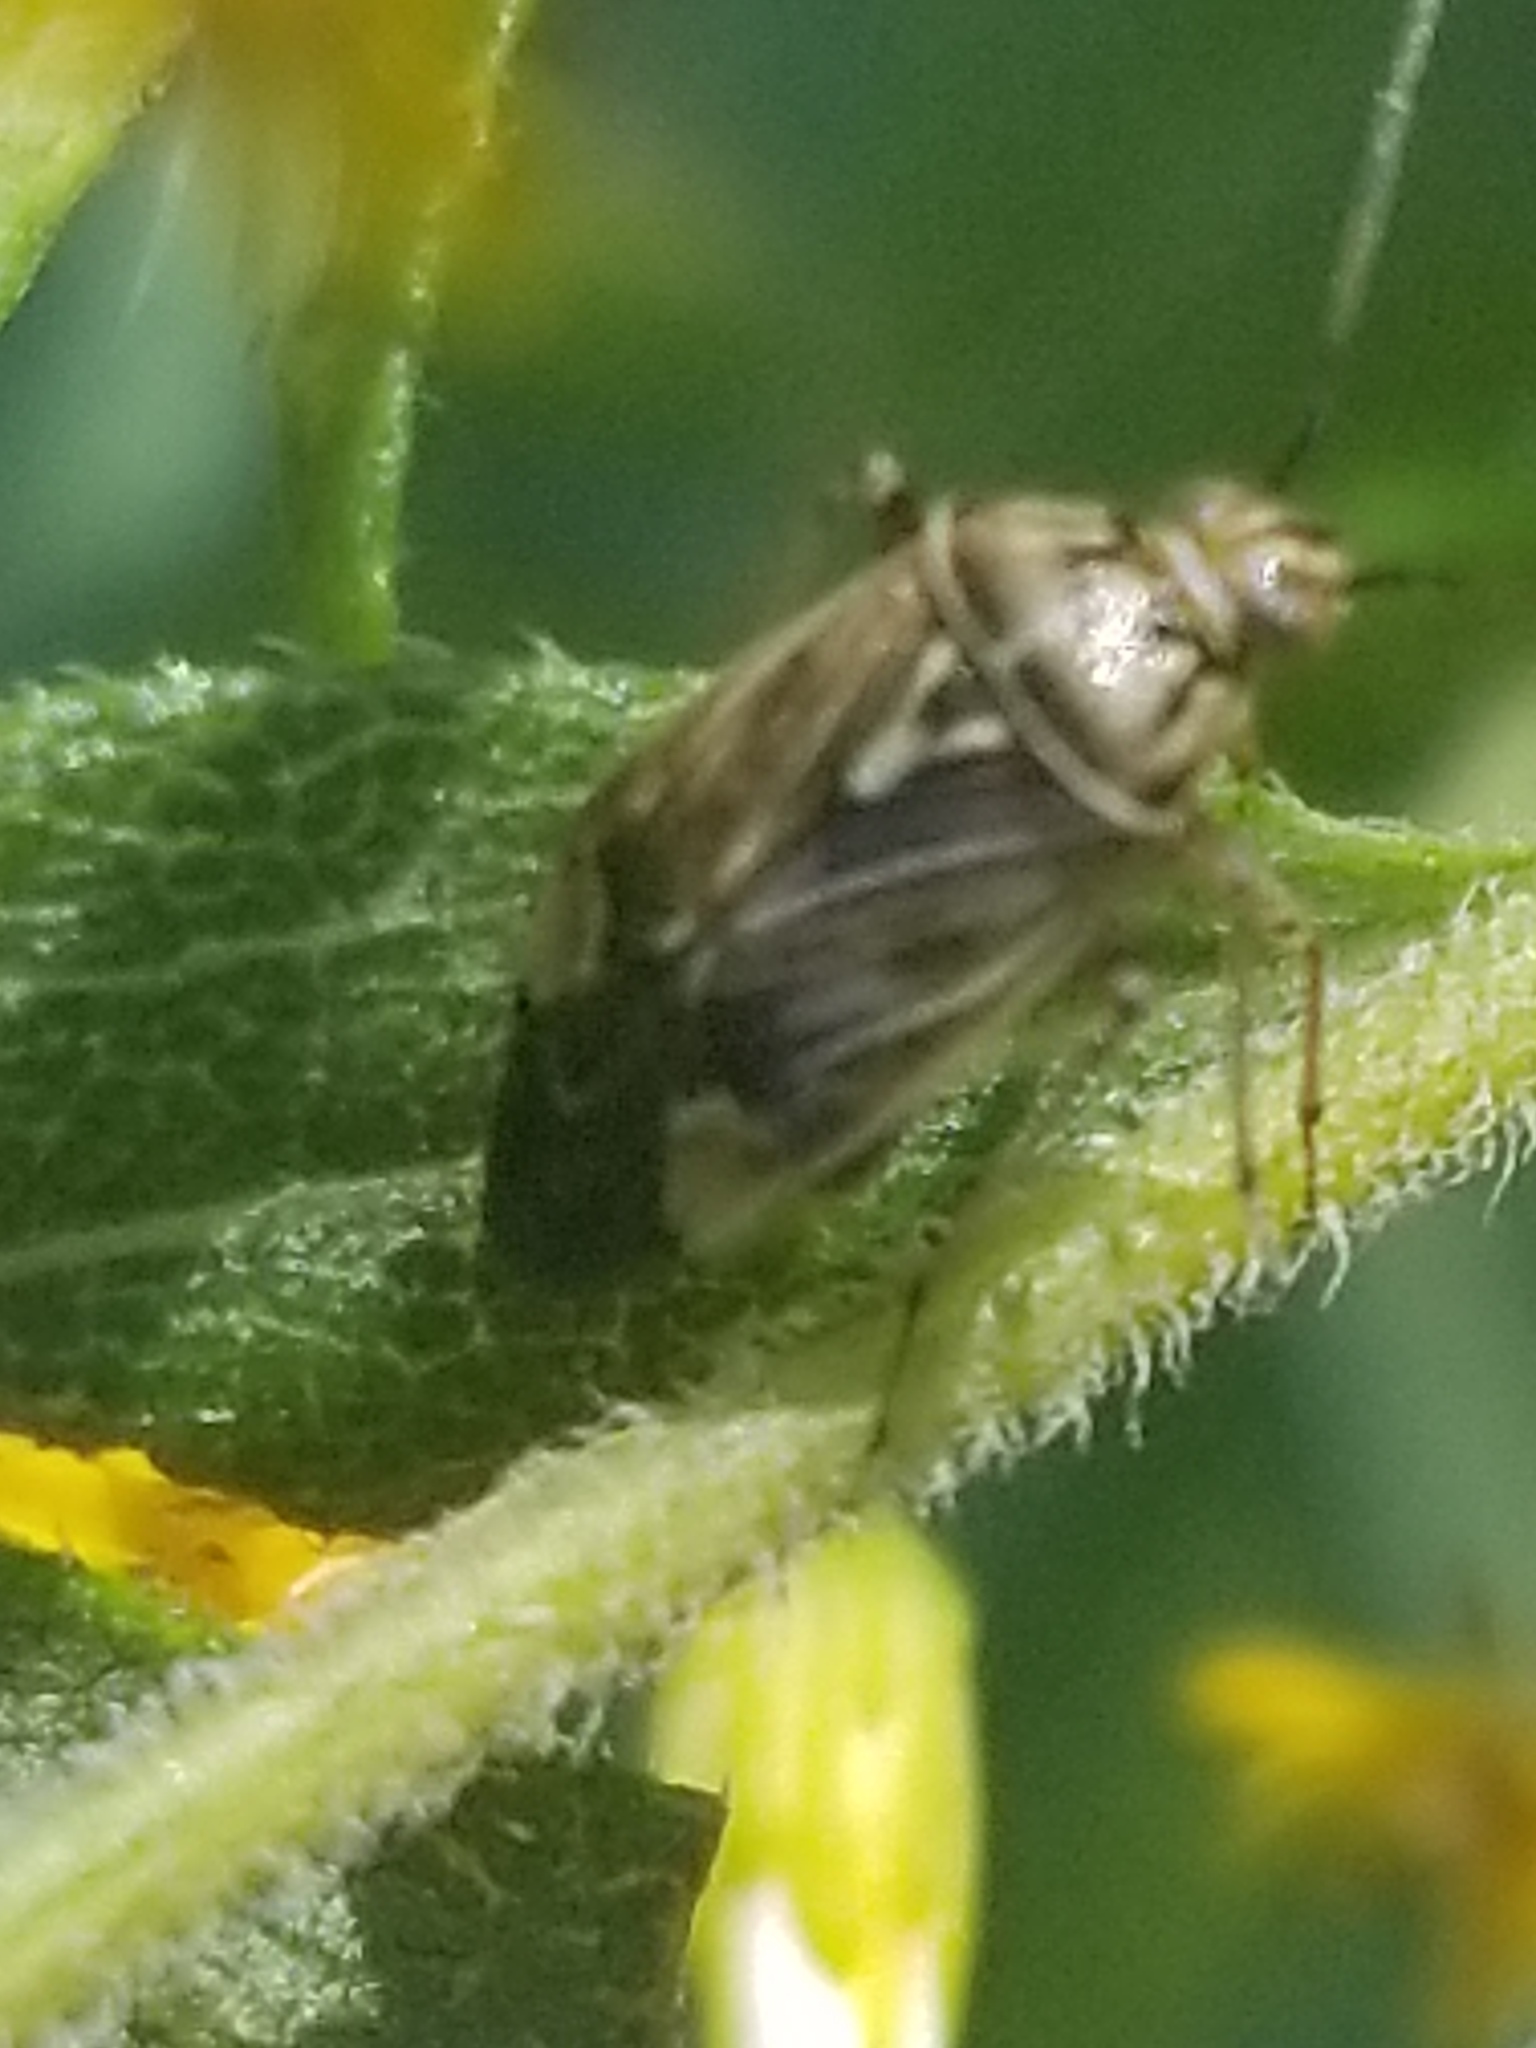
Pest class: lygus_bug